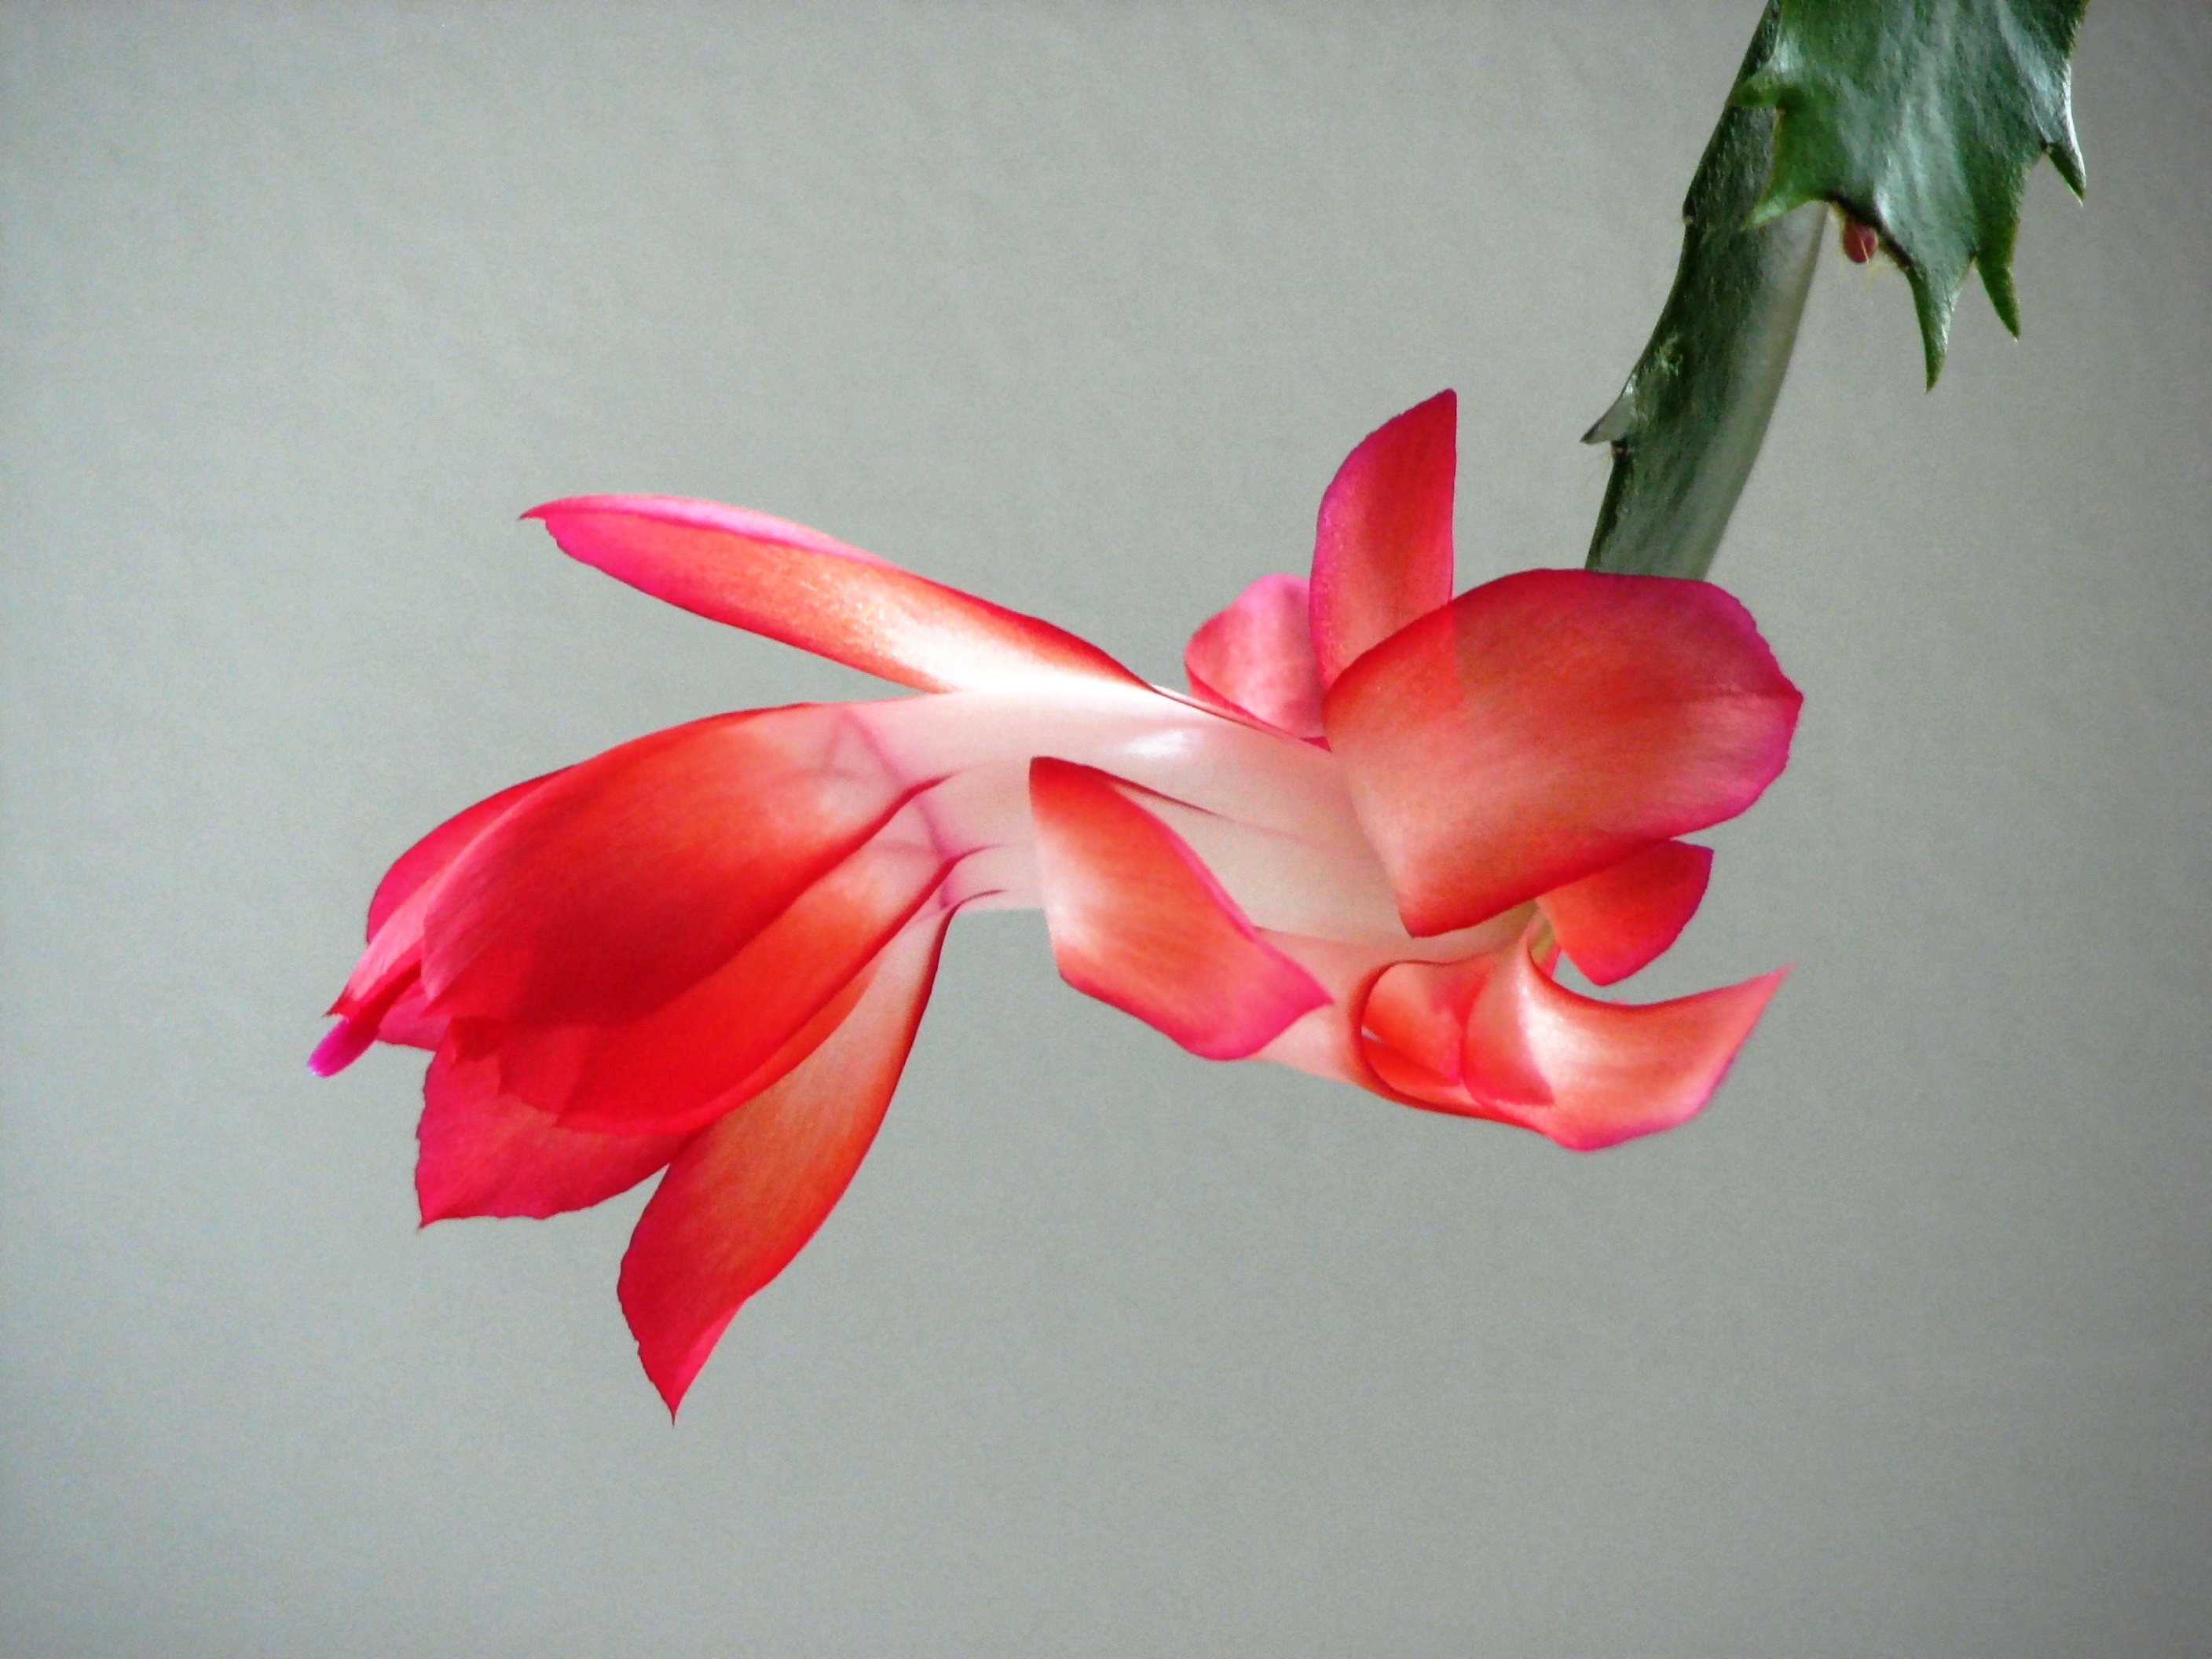
blossom, cactus, plant, flower, petal, bloom, red, pink, flora, gladiolus, flowering plant, weihnachtskaktus, land plant, amaryllis belladonna